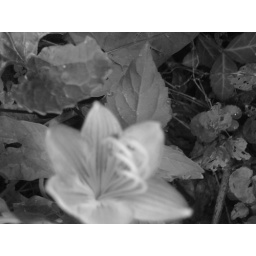
black and white filter in photoshop